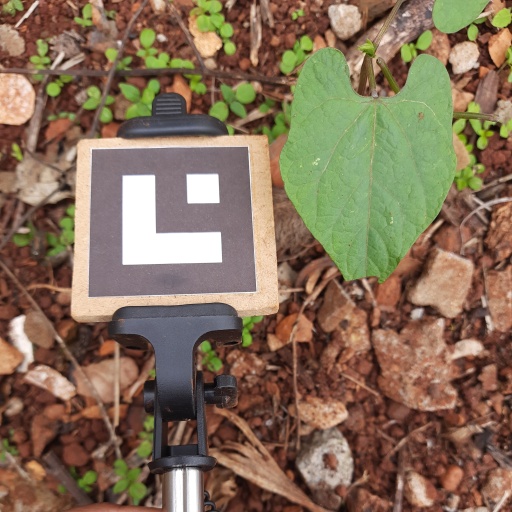
Observations: flat surface, eating holes in the edge, under shade